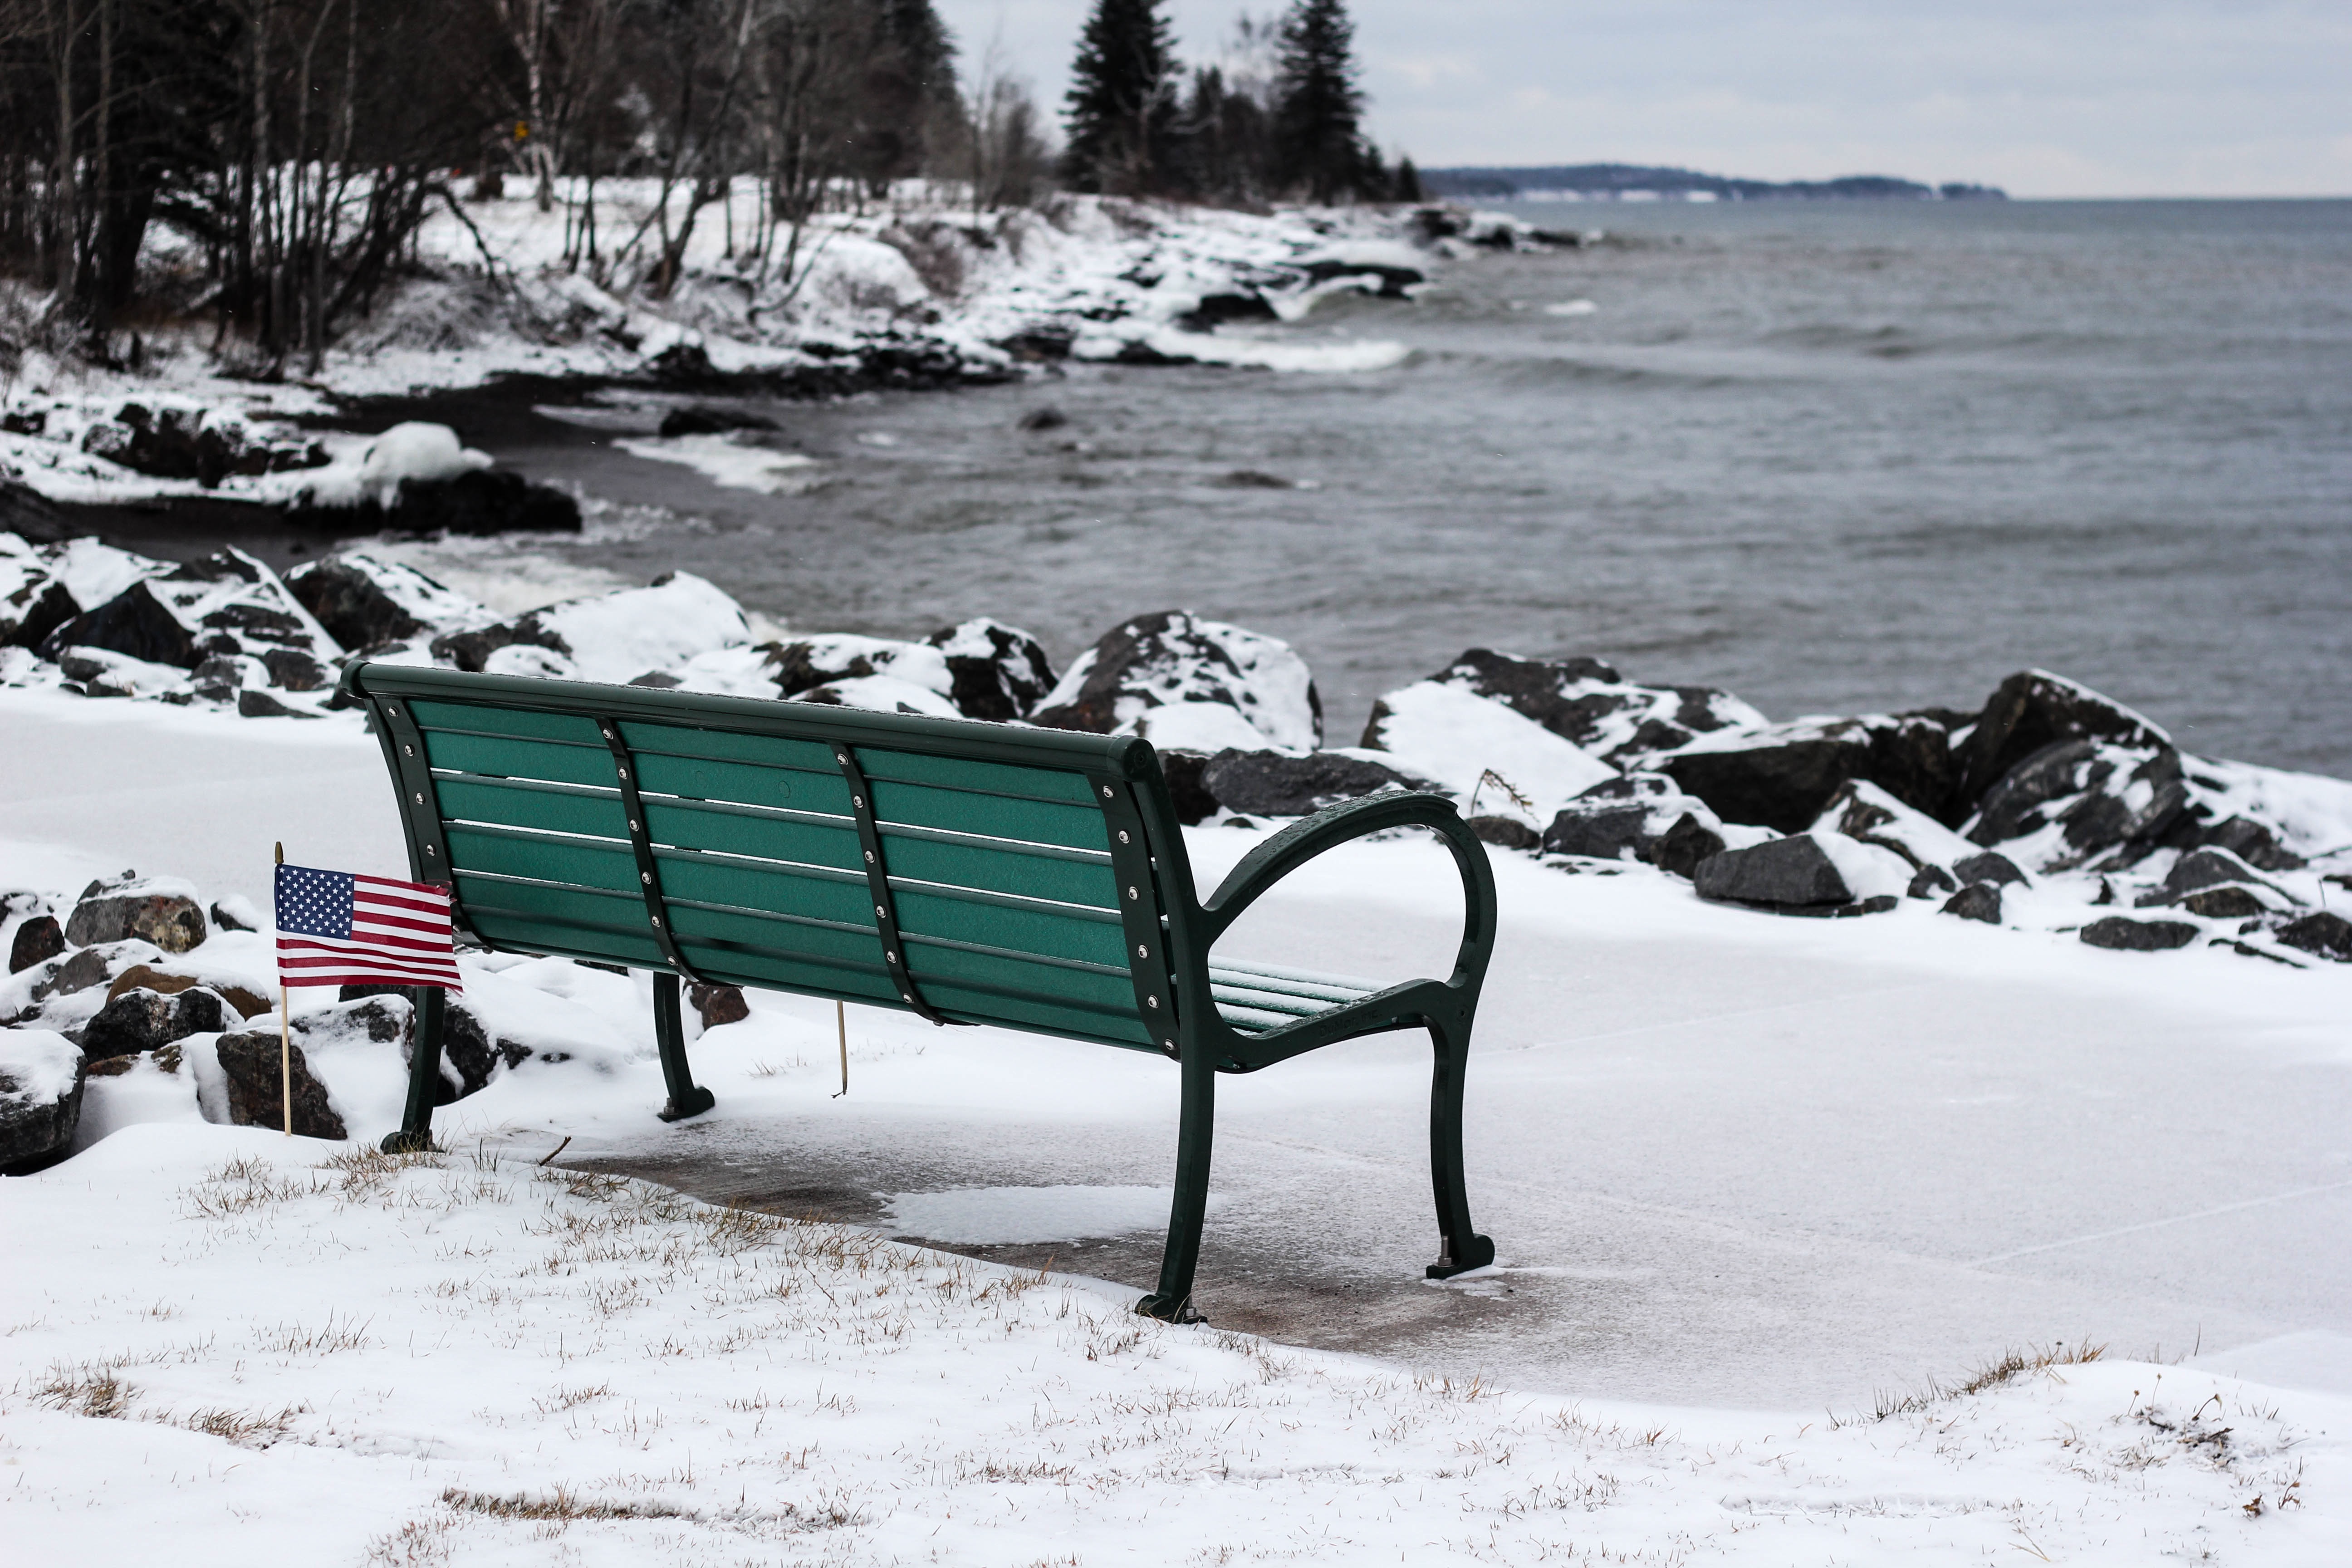
beach, sea, snow, winter, ice, vehicle, weather, furniture, season, sled